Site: brandenburg
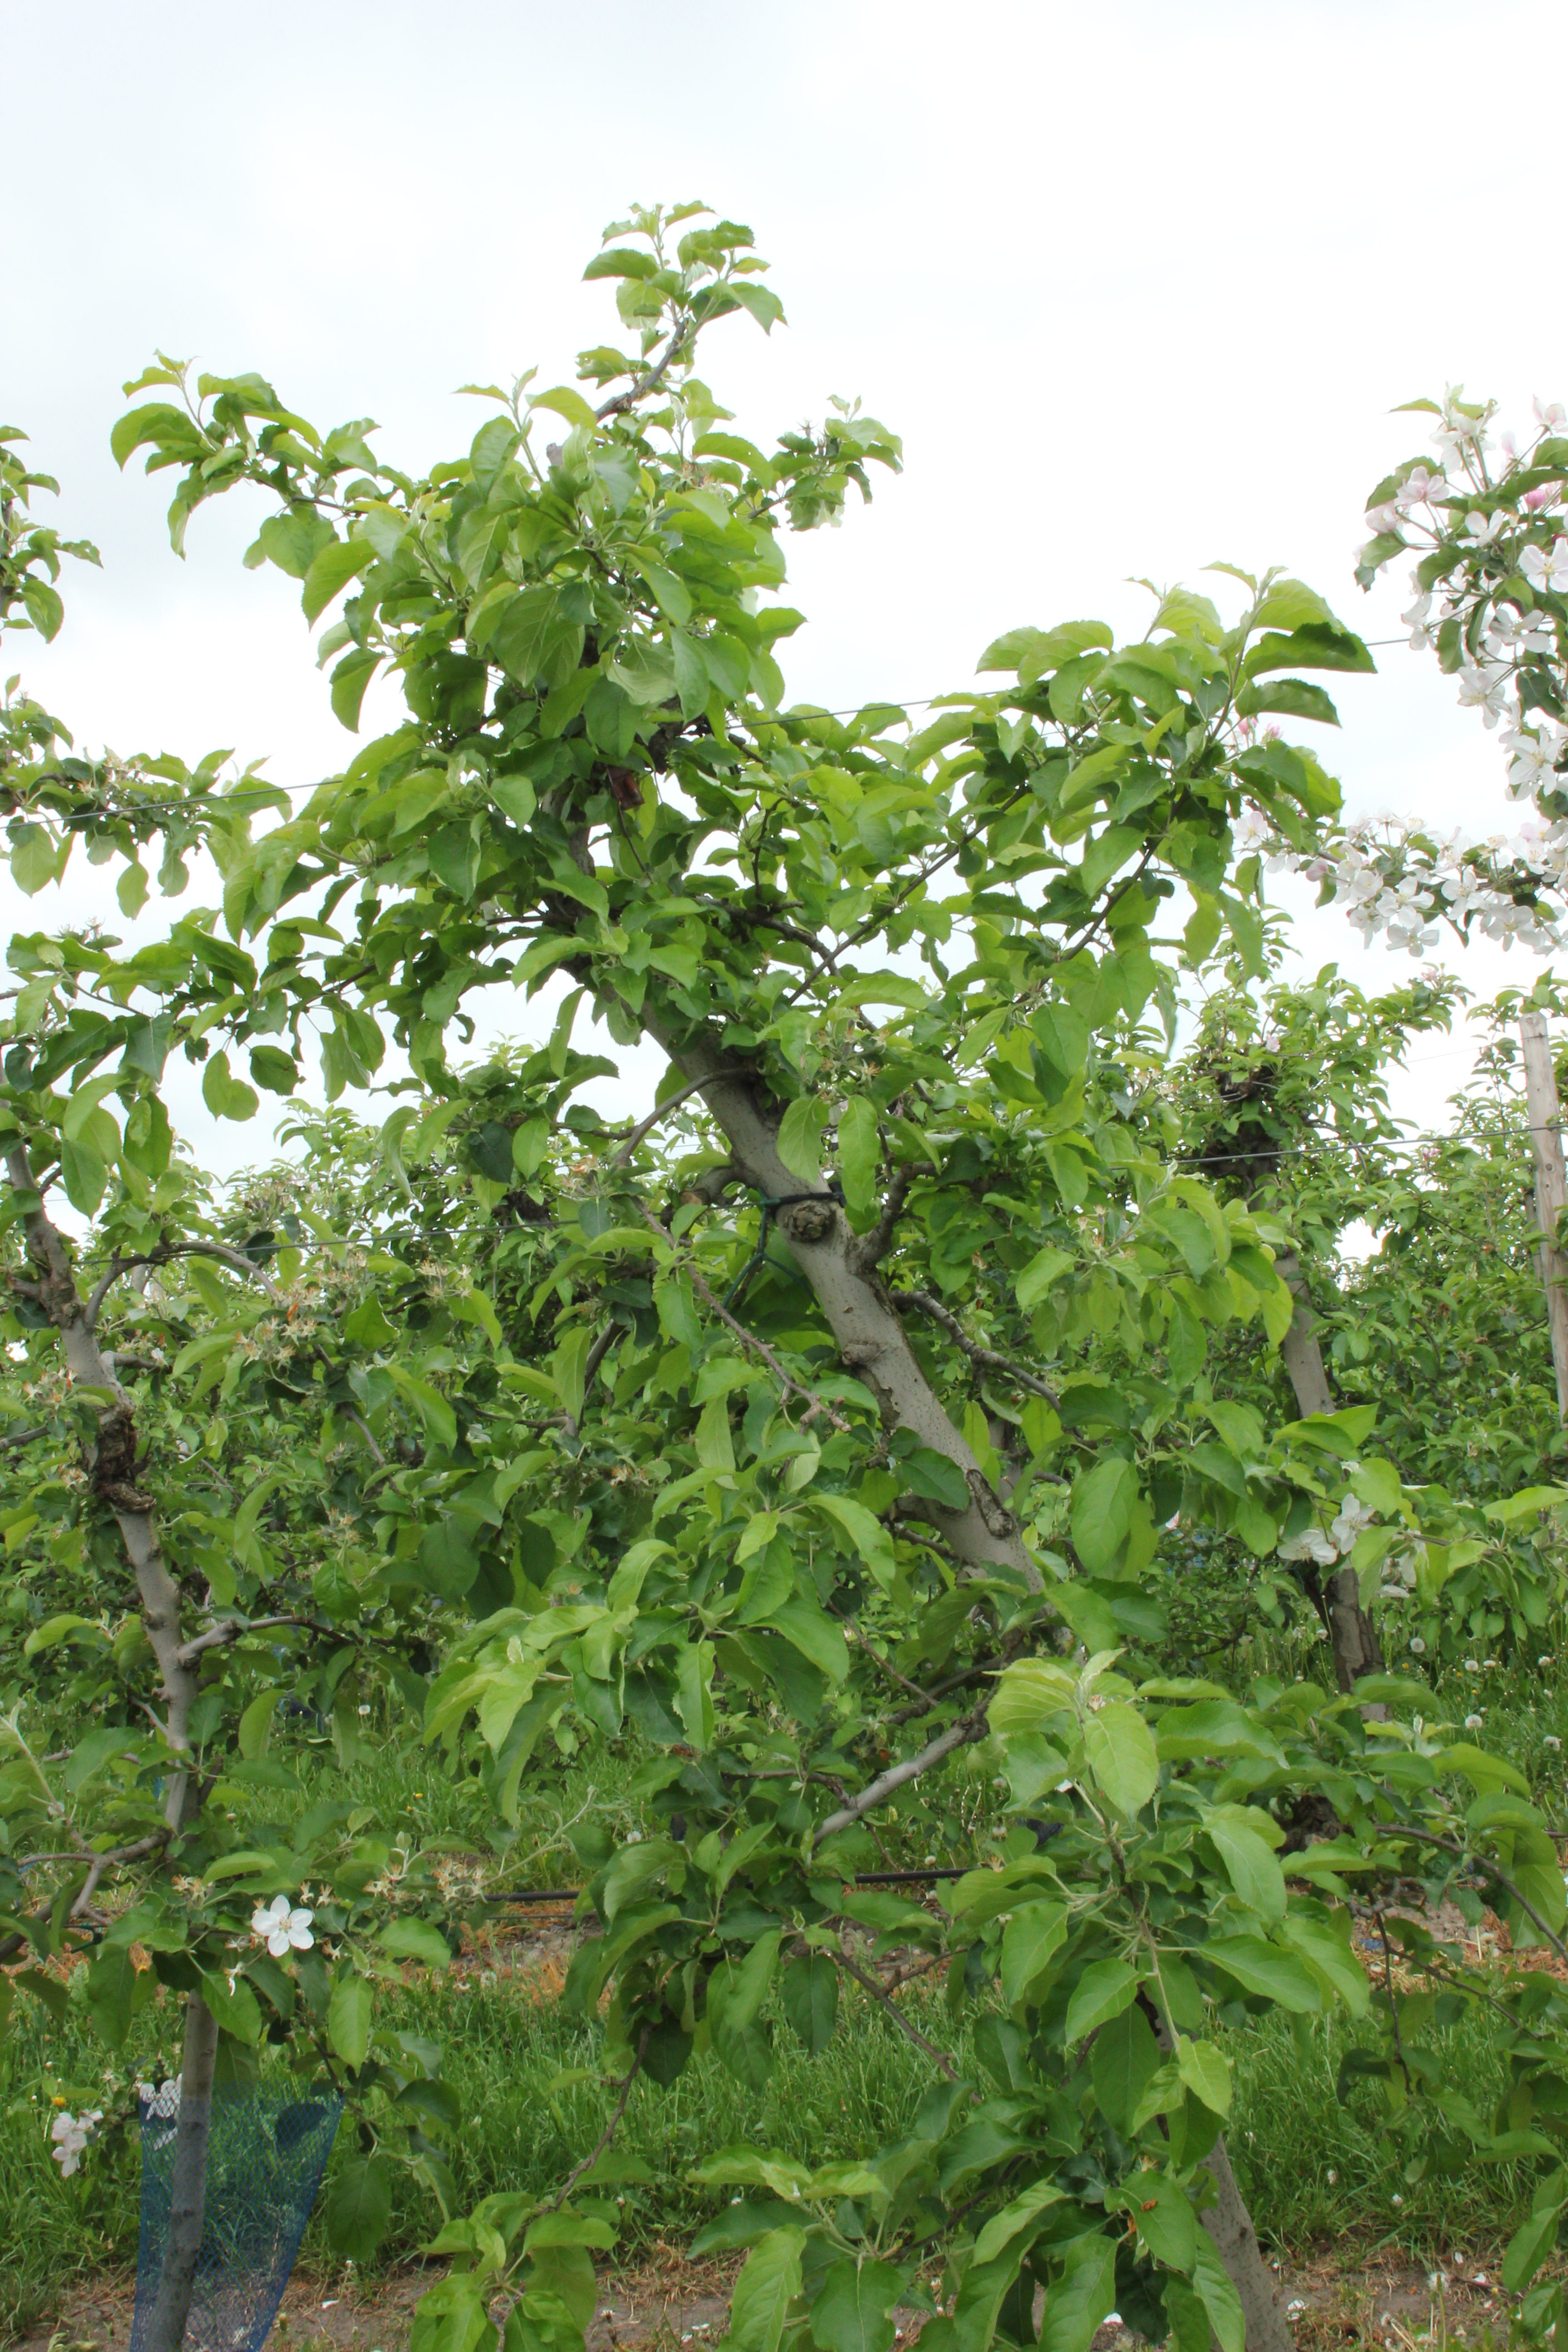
Growth stage (BBCH 67): Flowering